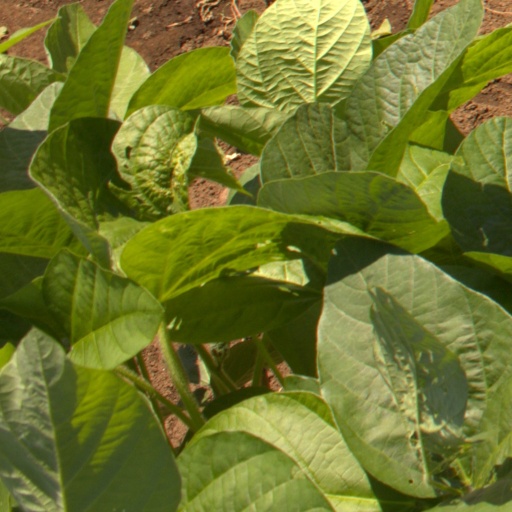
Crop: soybean